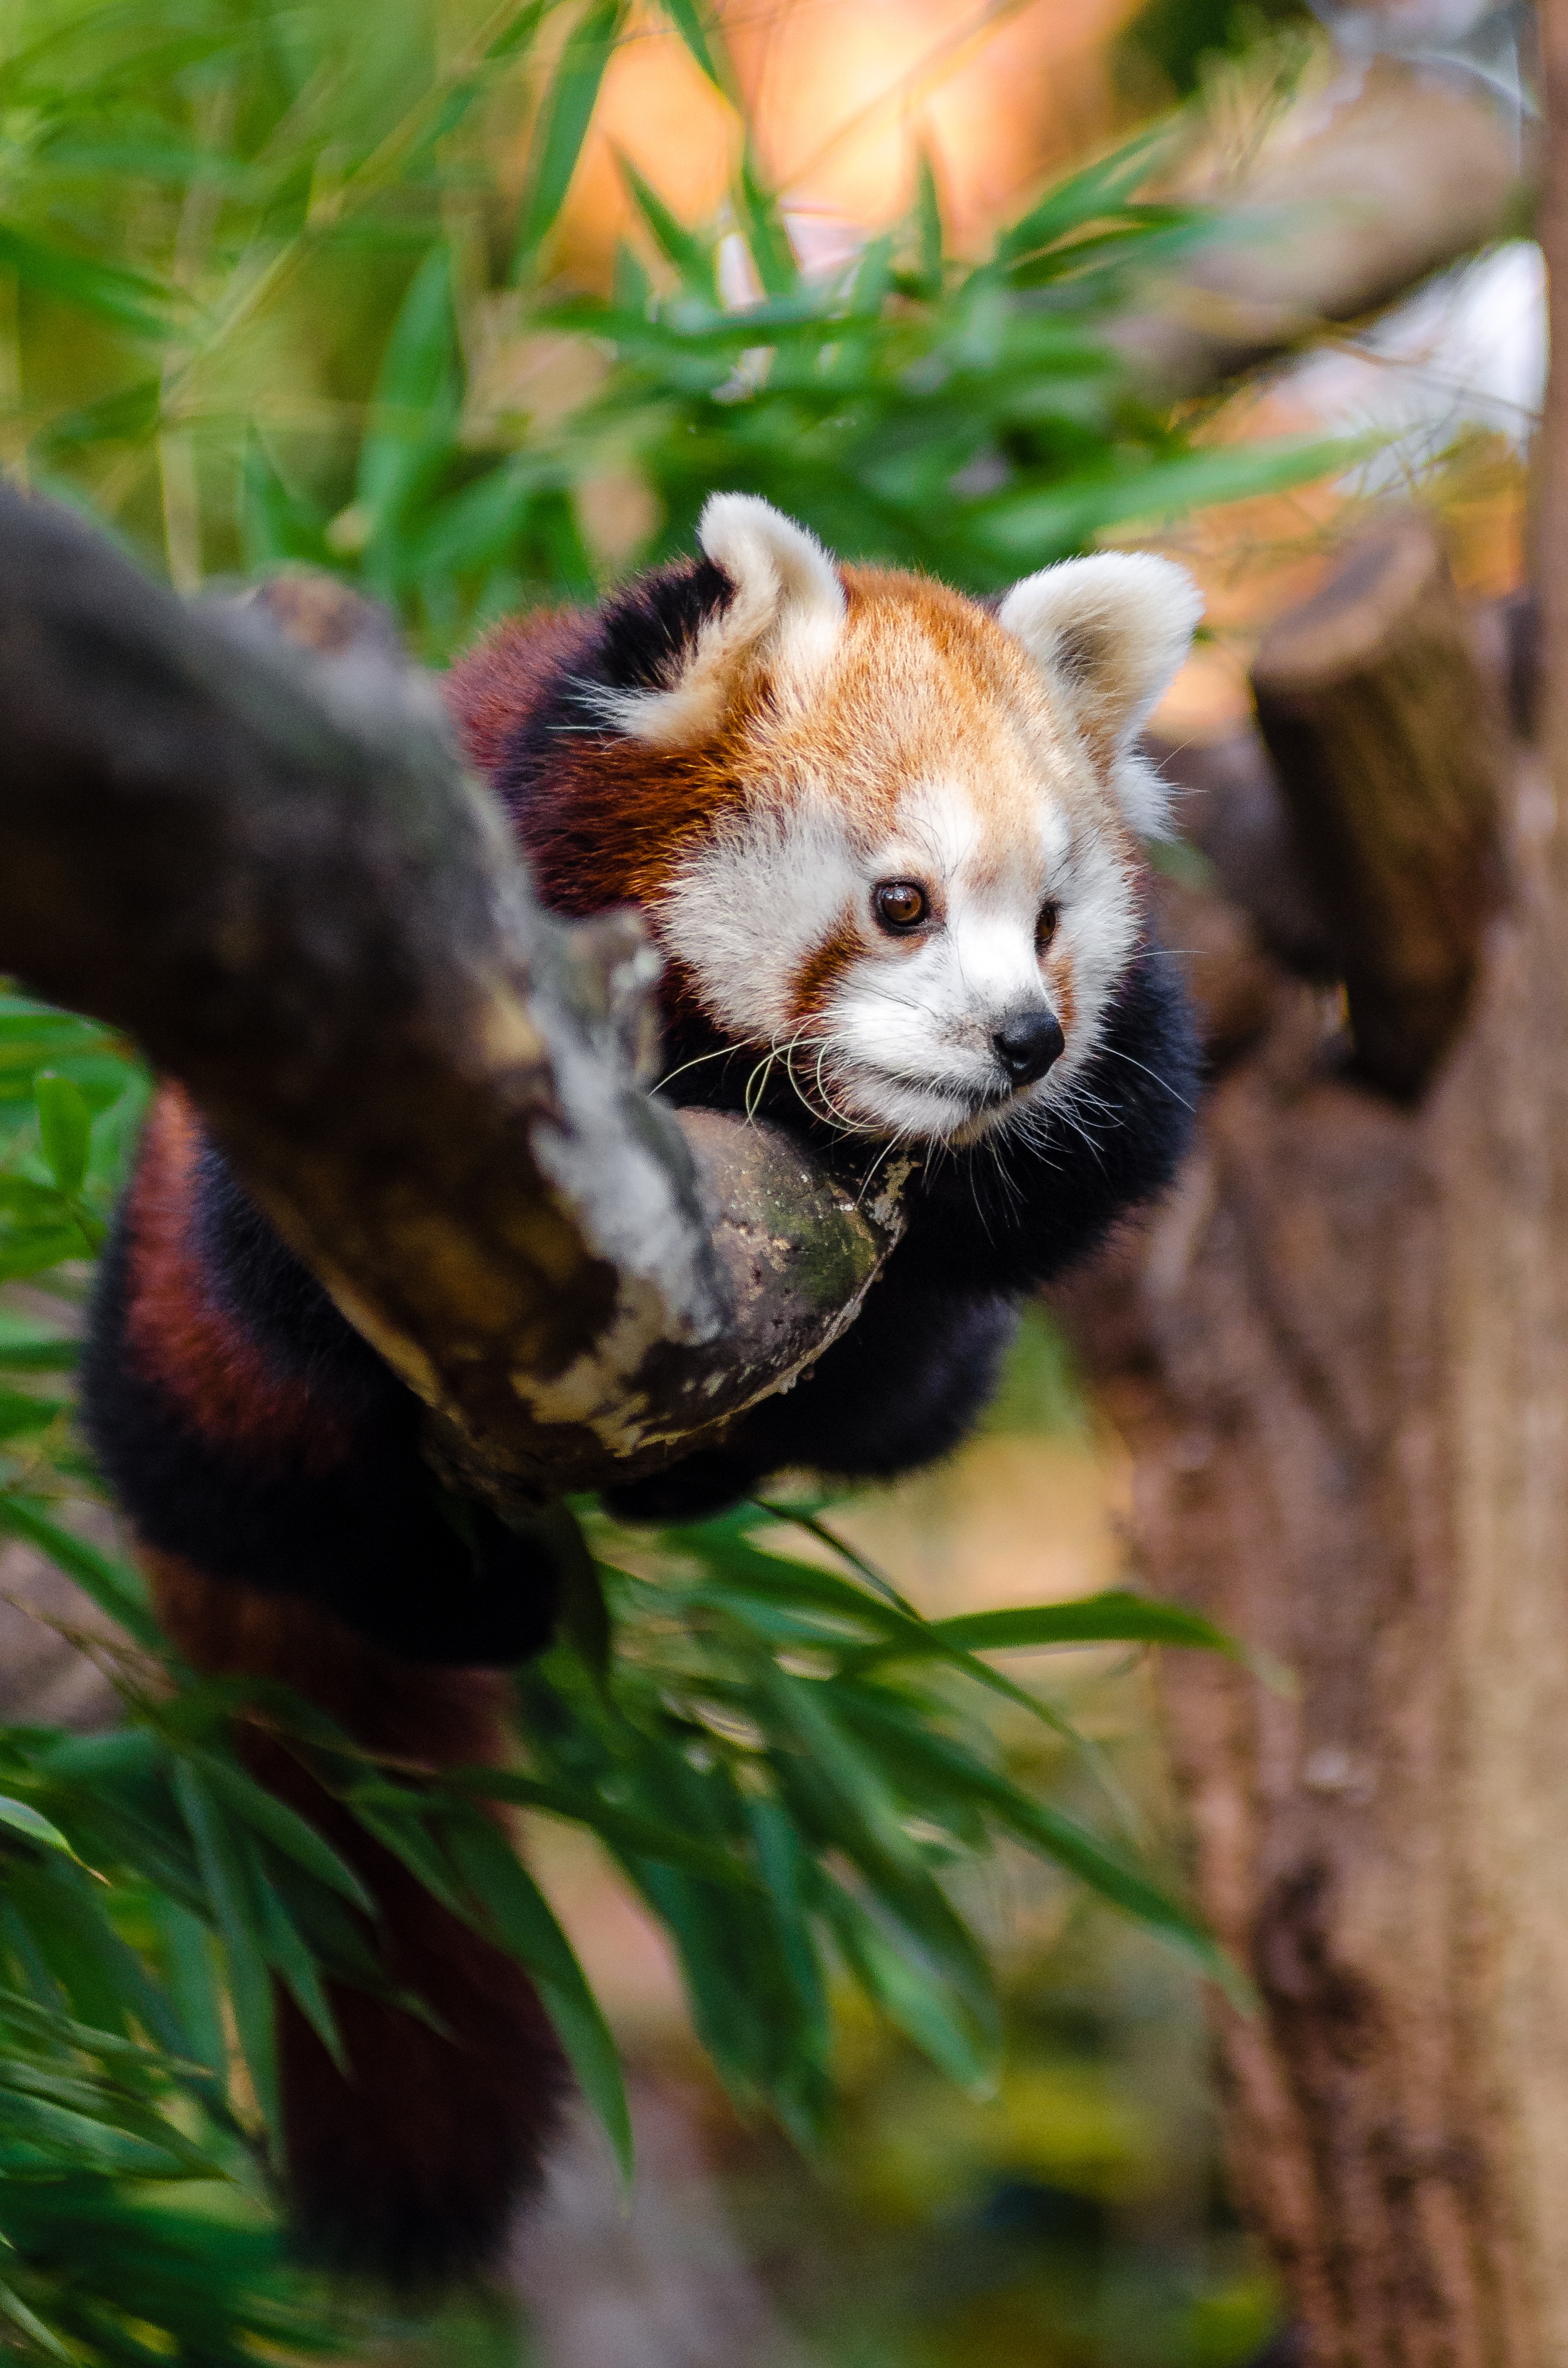
tree, nature, branch, flower, animal, cute, wildlife, zoo, mammal, fauna, red panda, leaves, marten